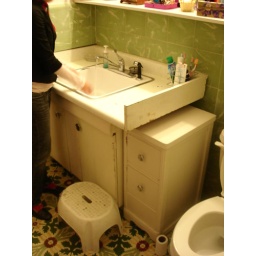
dudes had a kitchen sink in the bathroom. brilliant!